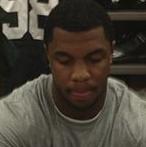
Age: 22